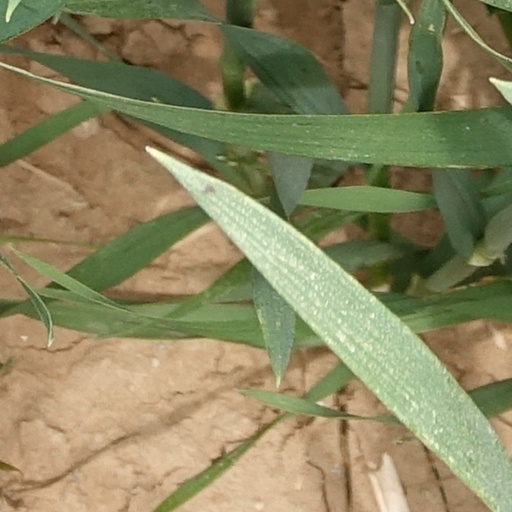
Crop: wheat